U.S. Route 422

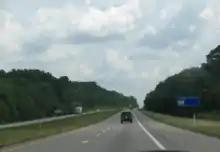
The US 422 freeway west of the SR 44 interchange in Auburn Township

At Northfield Road, SR 8 turns to the south, leaving US 422 to continue east along Chagrin Boulevard. Two miles east of SR 8 in Beachwood, US 422 intersects SR 87 and SR 175, running concurrent with the former for two blocks to I-271 exit 29. Here, US 422 departs SR 87 and Chagrin Boulevard at the southbound ramp to I-271 and joins the expressway southward for . At Exit 27, US 422 splits from I-271 and proceeds through the eastern suburbs of Cleveland as a limited-access highway, exiting Cuyahoga County and entering Geauga County.